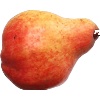
Label: red_pear